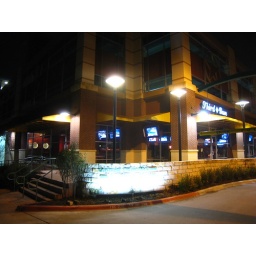
Ground floor retail and office space under this three level garage on west 6th street in Austin, Texas.